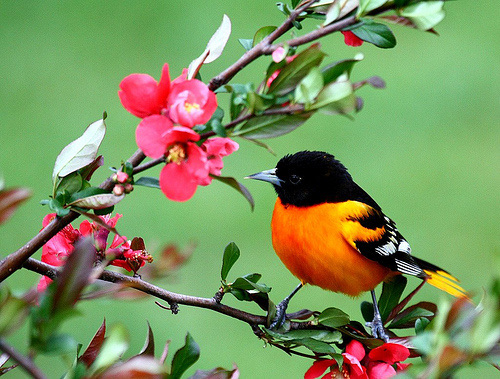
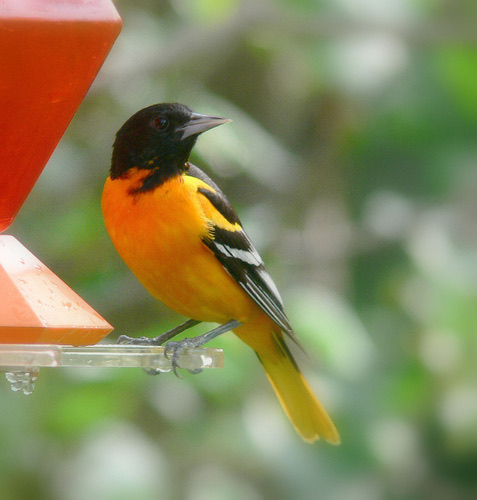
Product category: misc
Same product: yes